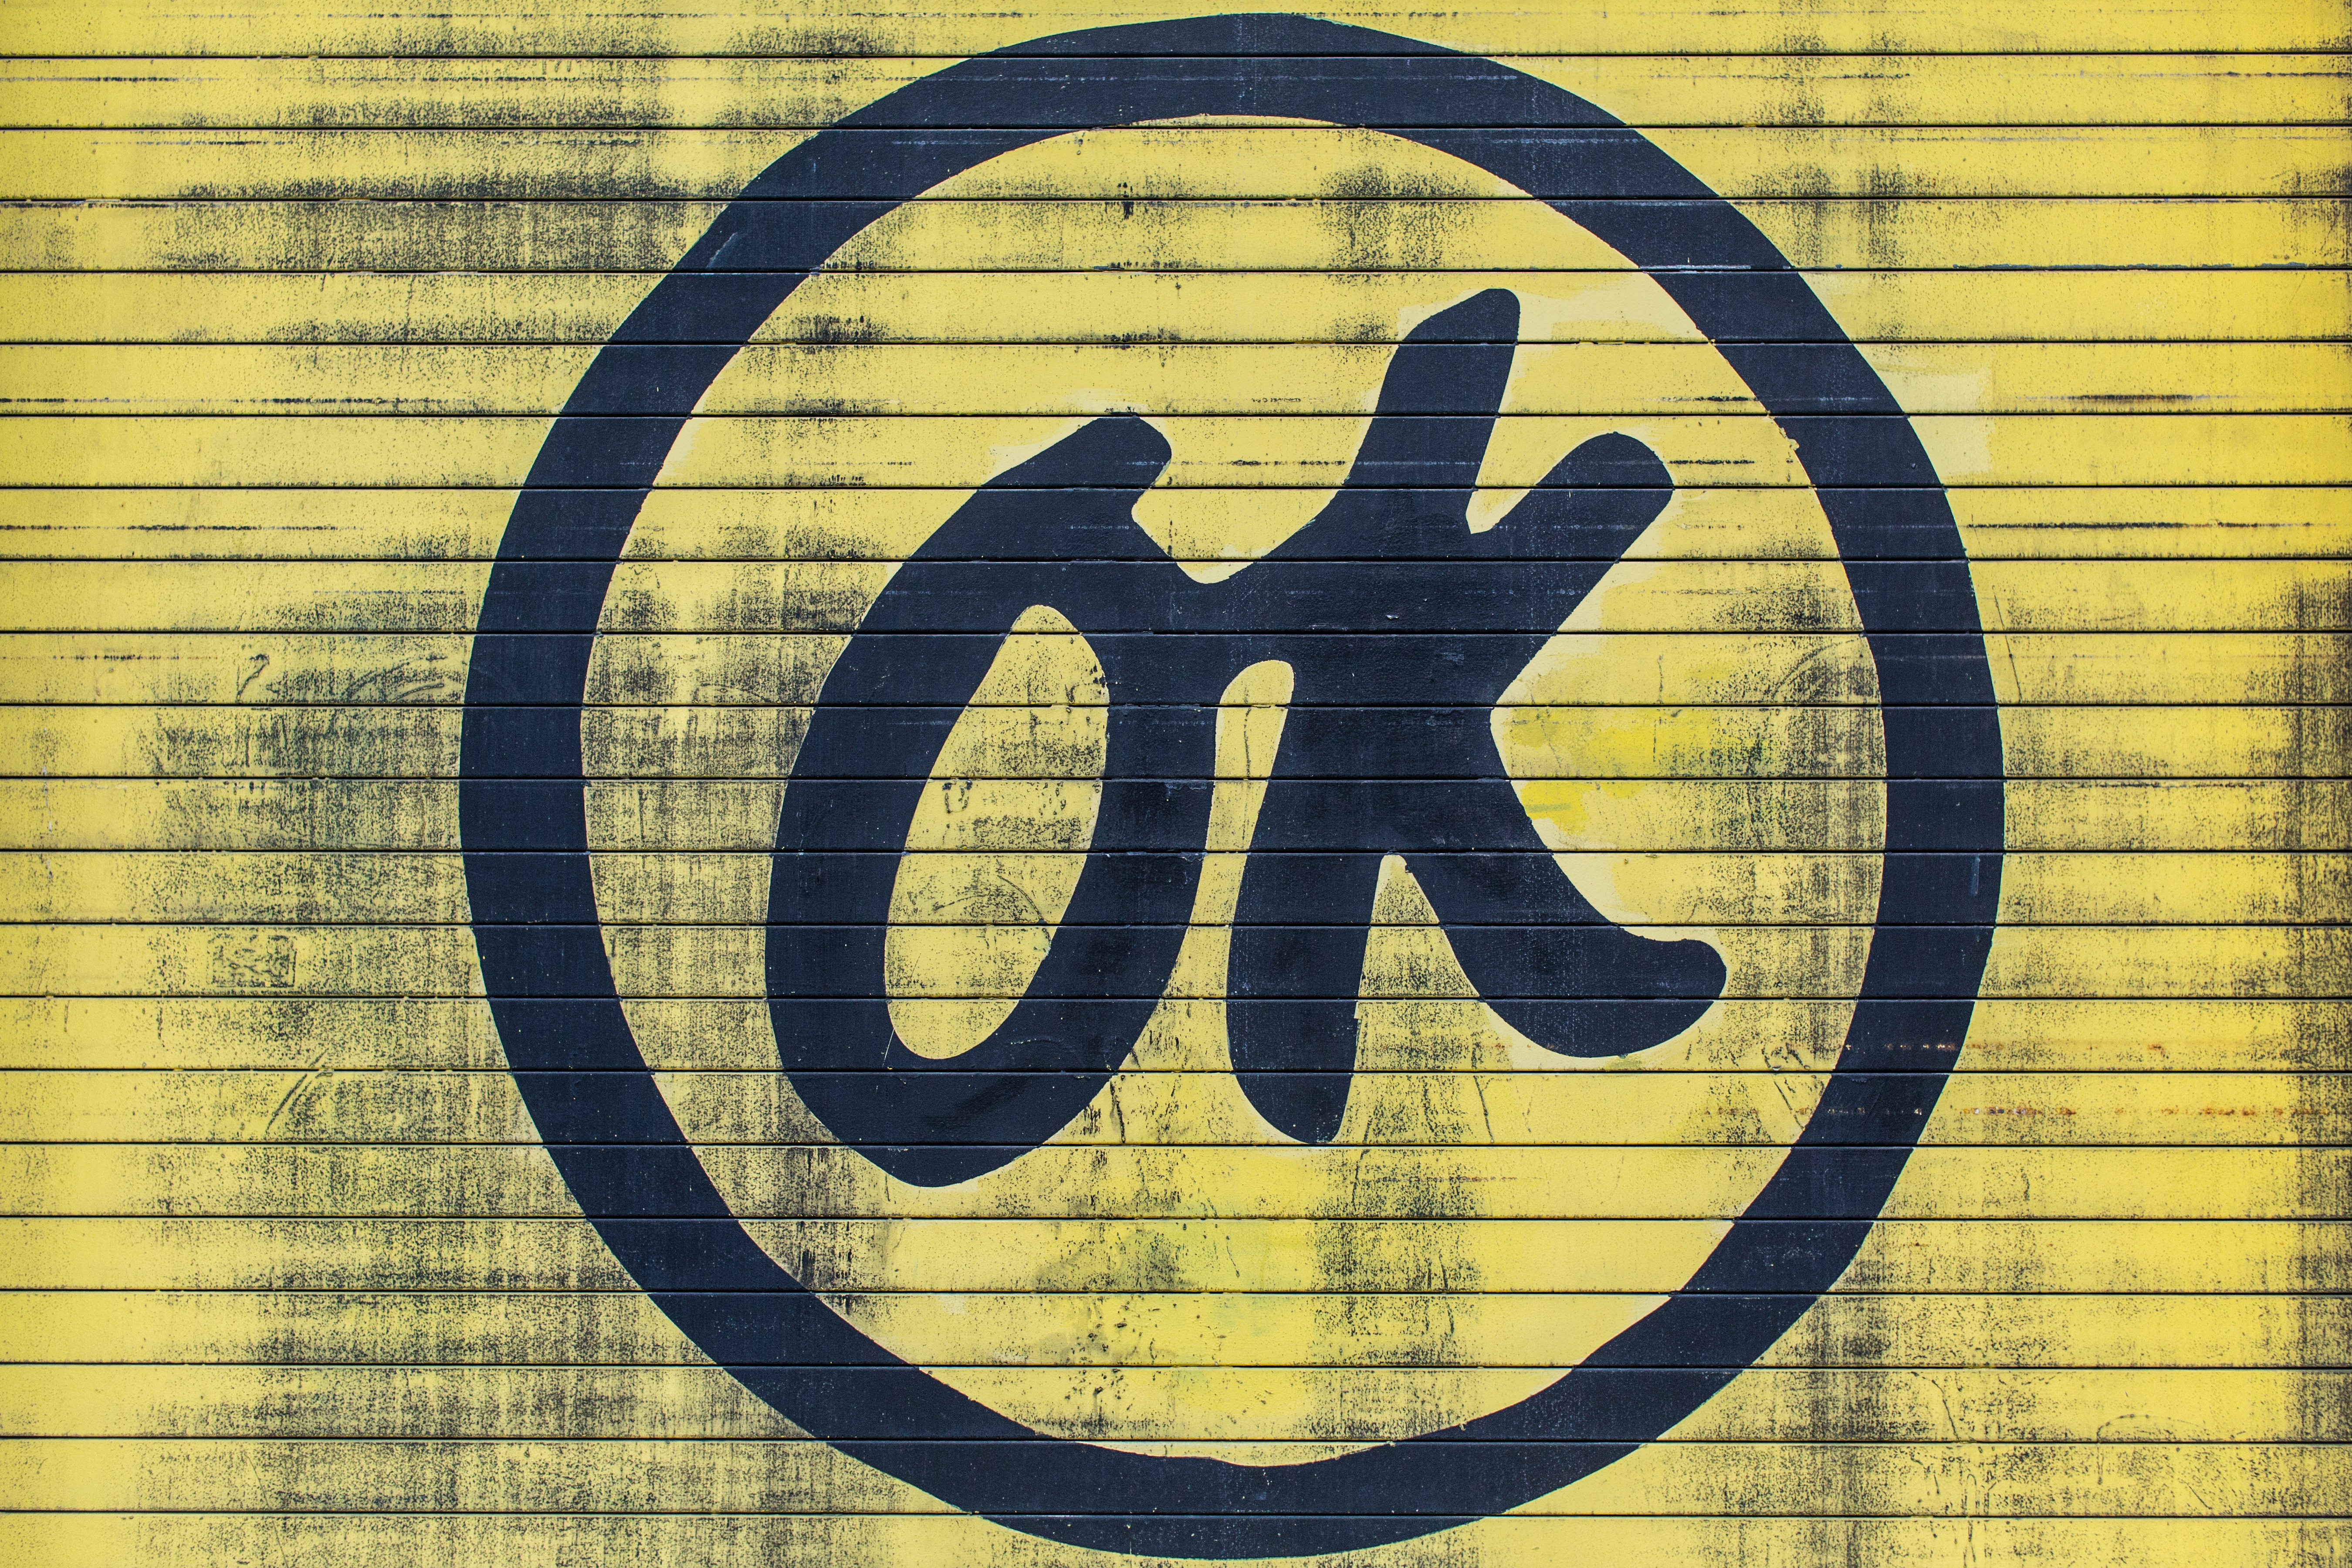
number, sign, line, symbol, yellow, circle, font, art, text, symmetry, shape